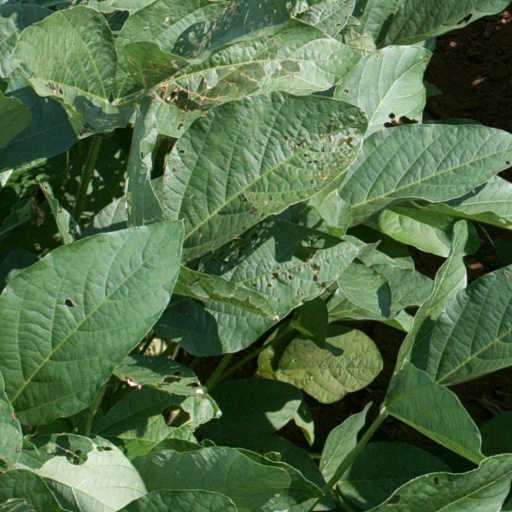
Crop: soybean